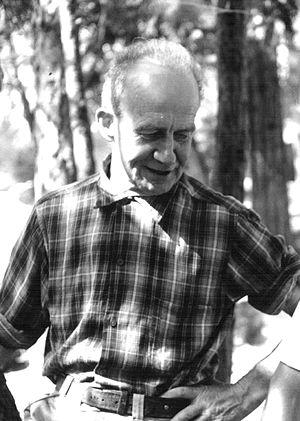
John Salathé, né le 14 juin 1899 à Niederschöntal près de Bâle en Suisse et mort le 31 août 1992 ou 1993 en Californie, est un grimpeur américain. Forgeron de métier, il se mit tardivement à l'escalade, à la suite d'une crise mystique. Inventant et forgeant lui-même les pitons nécessaires, il fut, à la fin des années 1940, l'un des pionniers des Big walls américains, ces parois verticales de plusieurs centaines de mètres, nécessitant plusieurs jours d'ascension et l'usage intensif de l'escalade artificielle. Il participa notamment aux premières ascensions de Lost Arrow Spire et de la face nord de Sentinel Rock, dans la vallée de Yosemite. « Il [devint], l'âge aidant, excentrique et paranoïaque, glissant petit à petit dans un monde où la religion domina totalement ses pensées », et vagabonda pendant vingt ans dans l'Ouest américain.
La liste de grimpeurs et d'alpinistes est la liste des personnes notables pour leurs activités d'alpinisme, d'escalade.